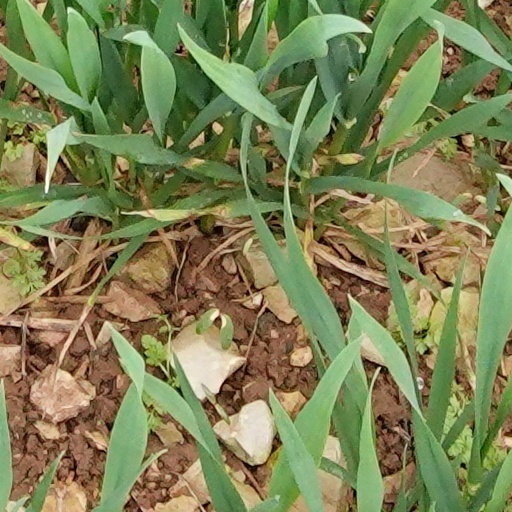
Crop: wheat